Ulm–Sigmaringen railway

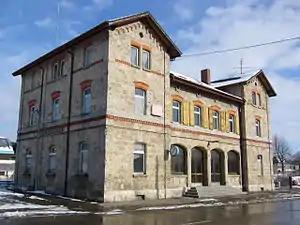
The station in Munderkingen, which was built in 1870

In 1869 Ehingen was connected to the line, and the railway reached the town of Scheer on the border between Württemberg and Hohenzollern in 1870, with Charles I of Württemberg using the occasion to travel the line on a special train to Mengen. For the construction of the numerous tunnels and bridges across the Danube, the Royal Württemberg State Railways in particular hired workers from Italy. The advent of the Franco-Prussian War in 1870/71, as well as issues with the construction of some of the bridges, delayed the completion of the section from Scheer to Sigmaringen until 1873.